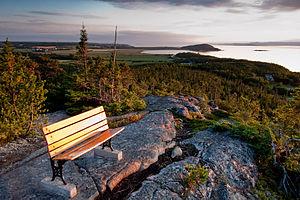
Vue du fleuve Saint-Laurent à partir du sentier des passereaux à Cacouna, au Bas-Saint-Laurent, Québec, Canada
Cacouna est une municipalité du Québec située dans la municipalité régionale de comté de Rivière-du-Loup et dans la région administrative du Bas-Saint-Laurent. Elle est située à environ 225 km à l'Est de la ville de Québec. La municipalité de Cacouna a été créée en mars 2006 par la fusion de la municipalité de village de Saint-Georges-de-Cacouna et la municipalité de paroisse de Saint-Georges-de-Cacouna.
L'Association des plus beaux villages du Québec est un organisme culturel ayant pour objectif de promouvoir dans les municipalités villageoises du Québec la préservation et la mise en valeur du patrimoine architectural et historique et la qualité du paysage. Elle compte 35 villages membres répartis dans onze régions touristiques. Elle a été fondée en 1997 par Jean-Marie Girardville.